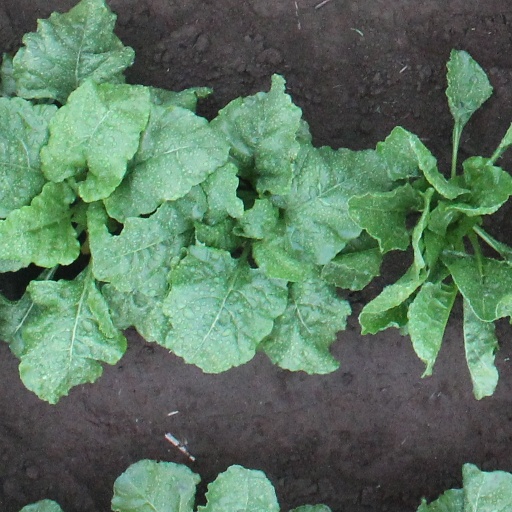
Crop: sugar beet